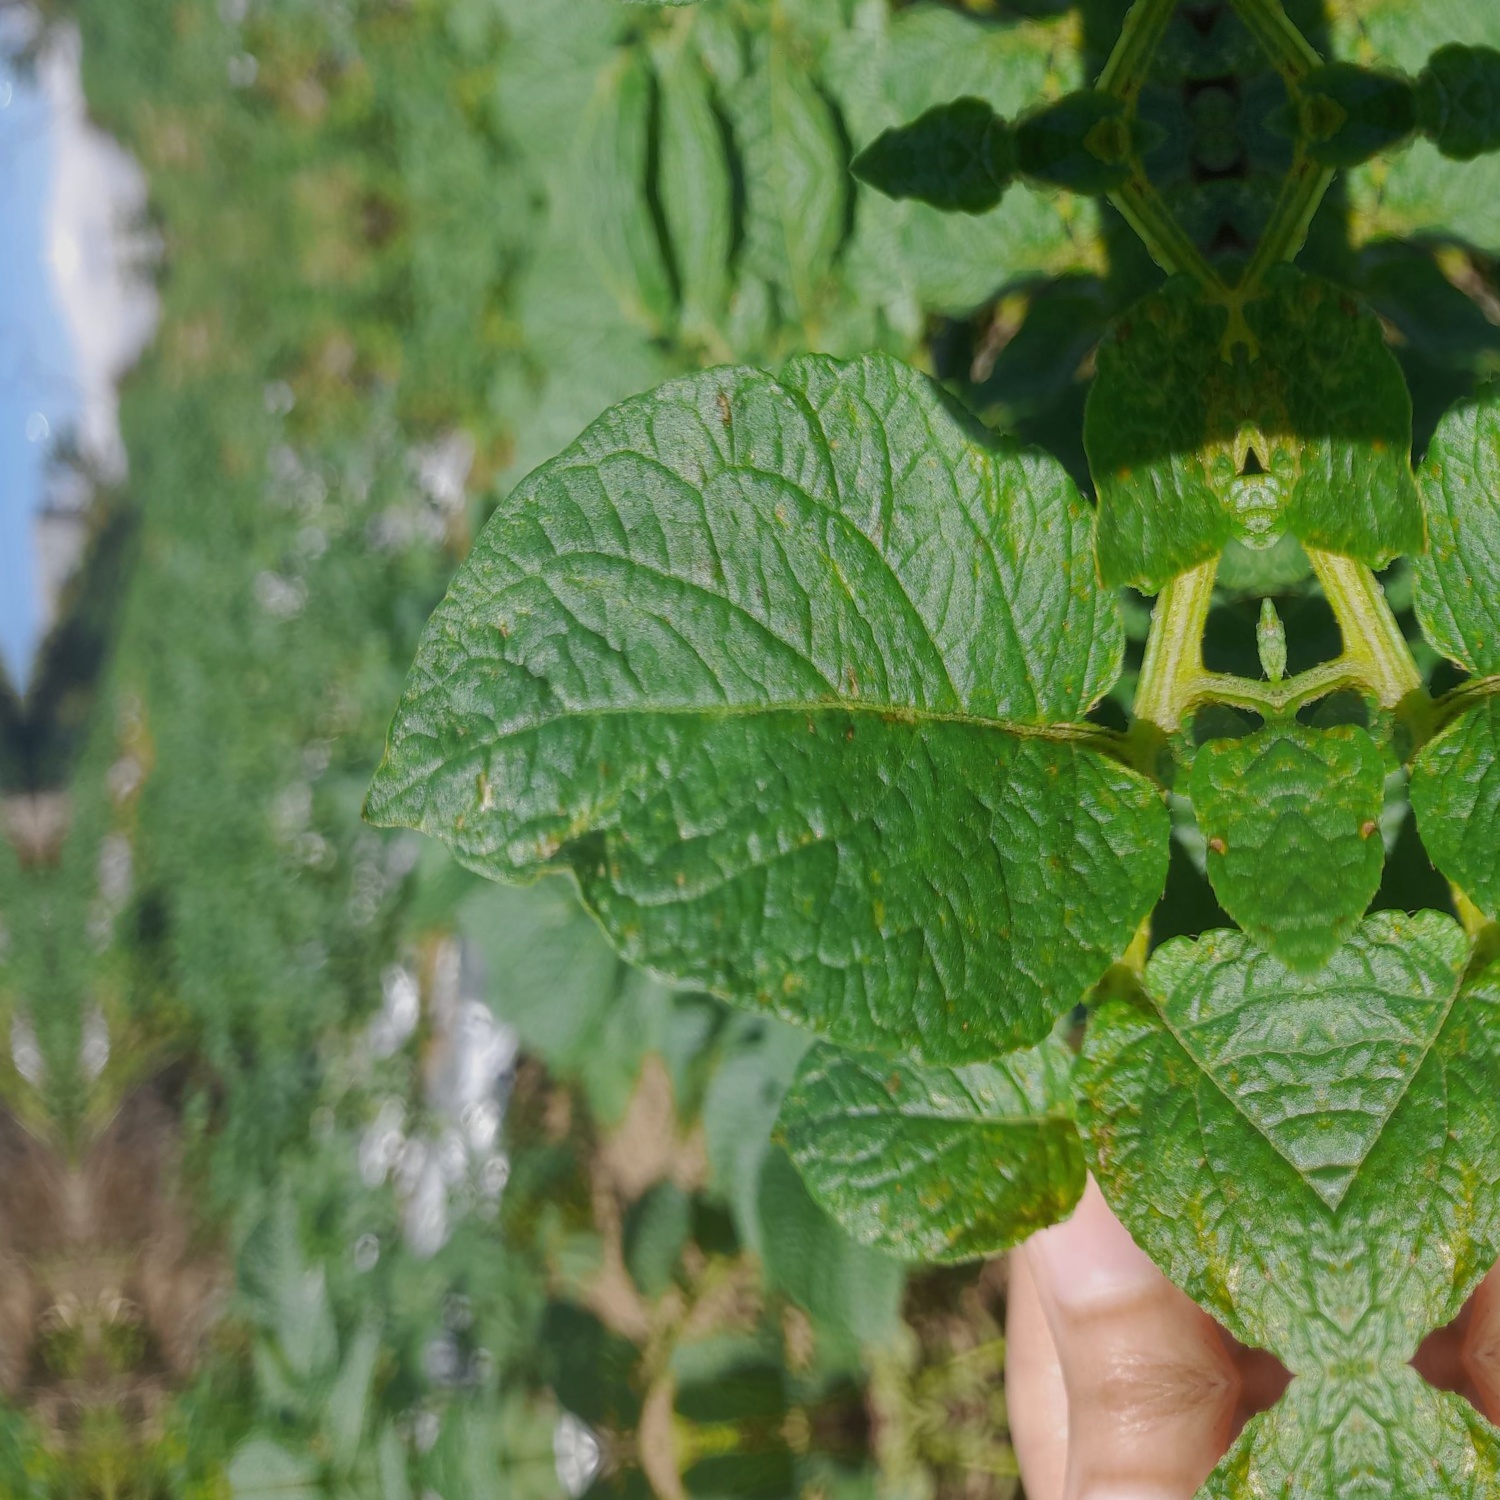
Etiqueta: Virus